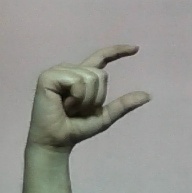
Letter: dal